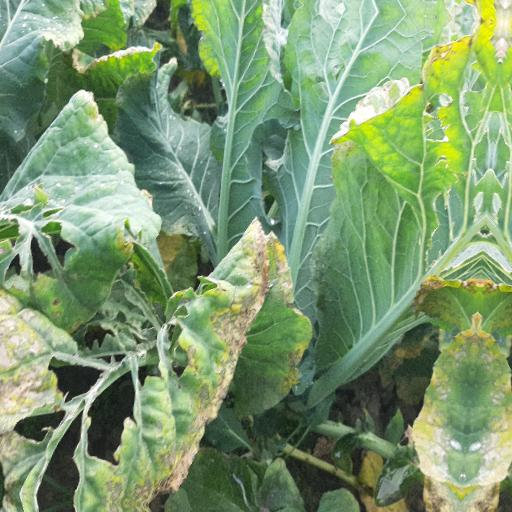
Label: Black Rot